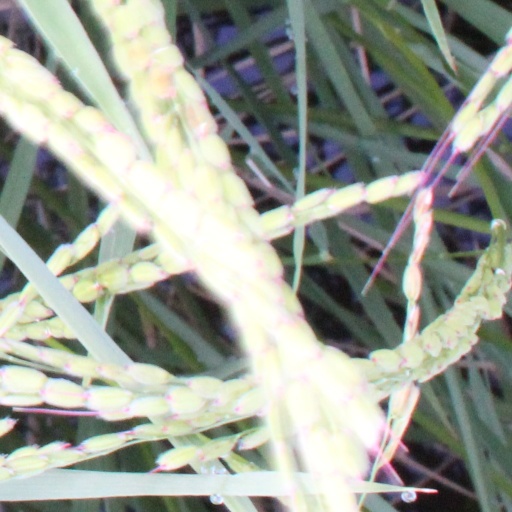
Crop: rice